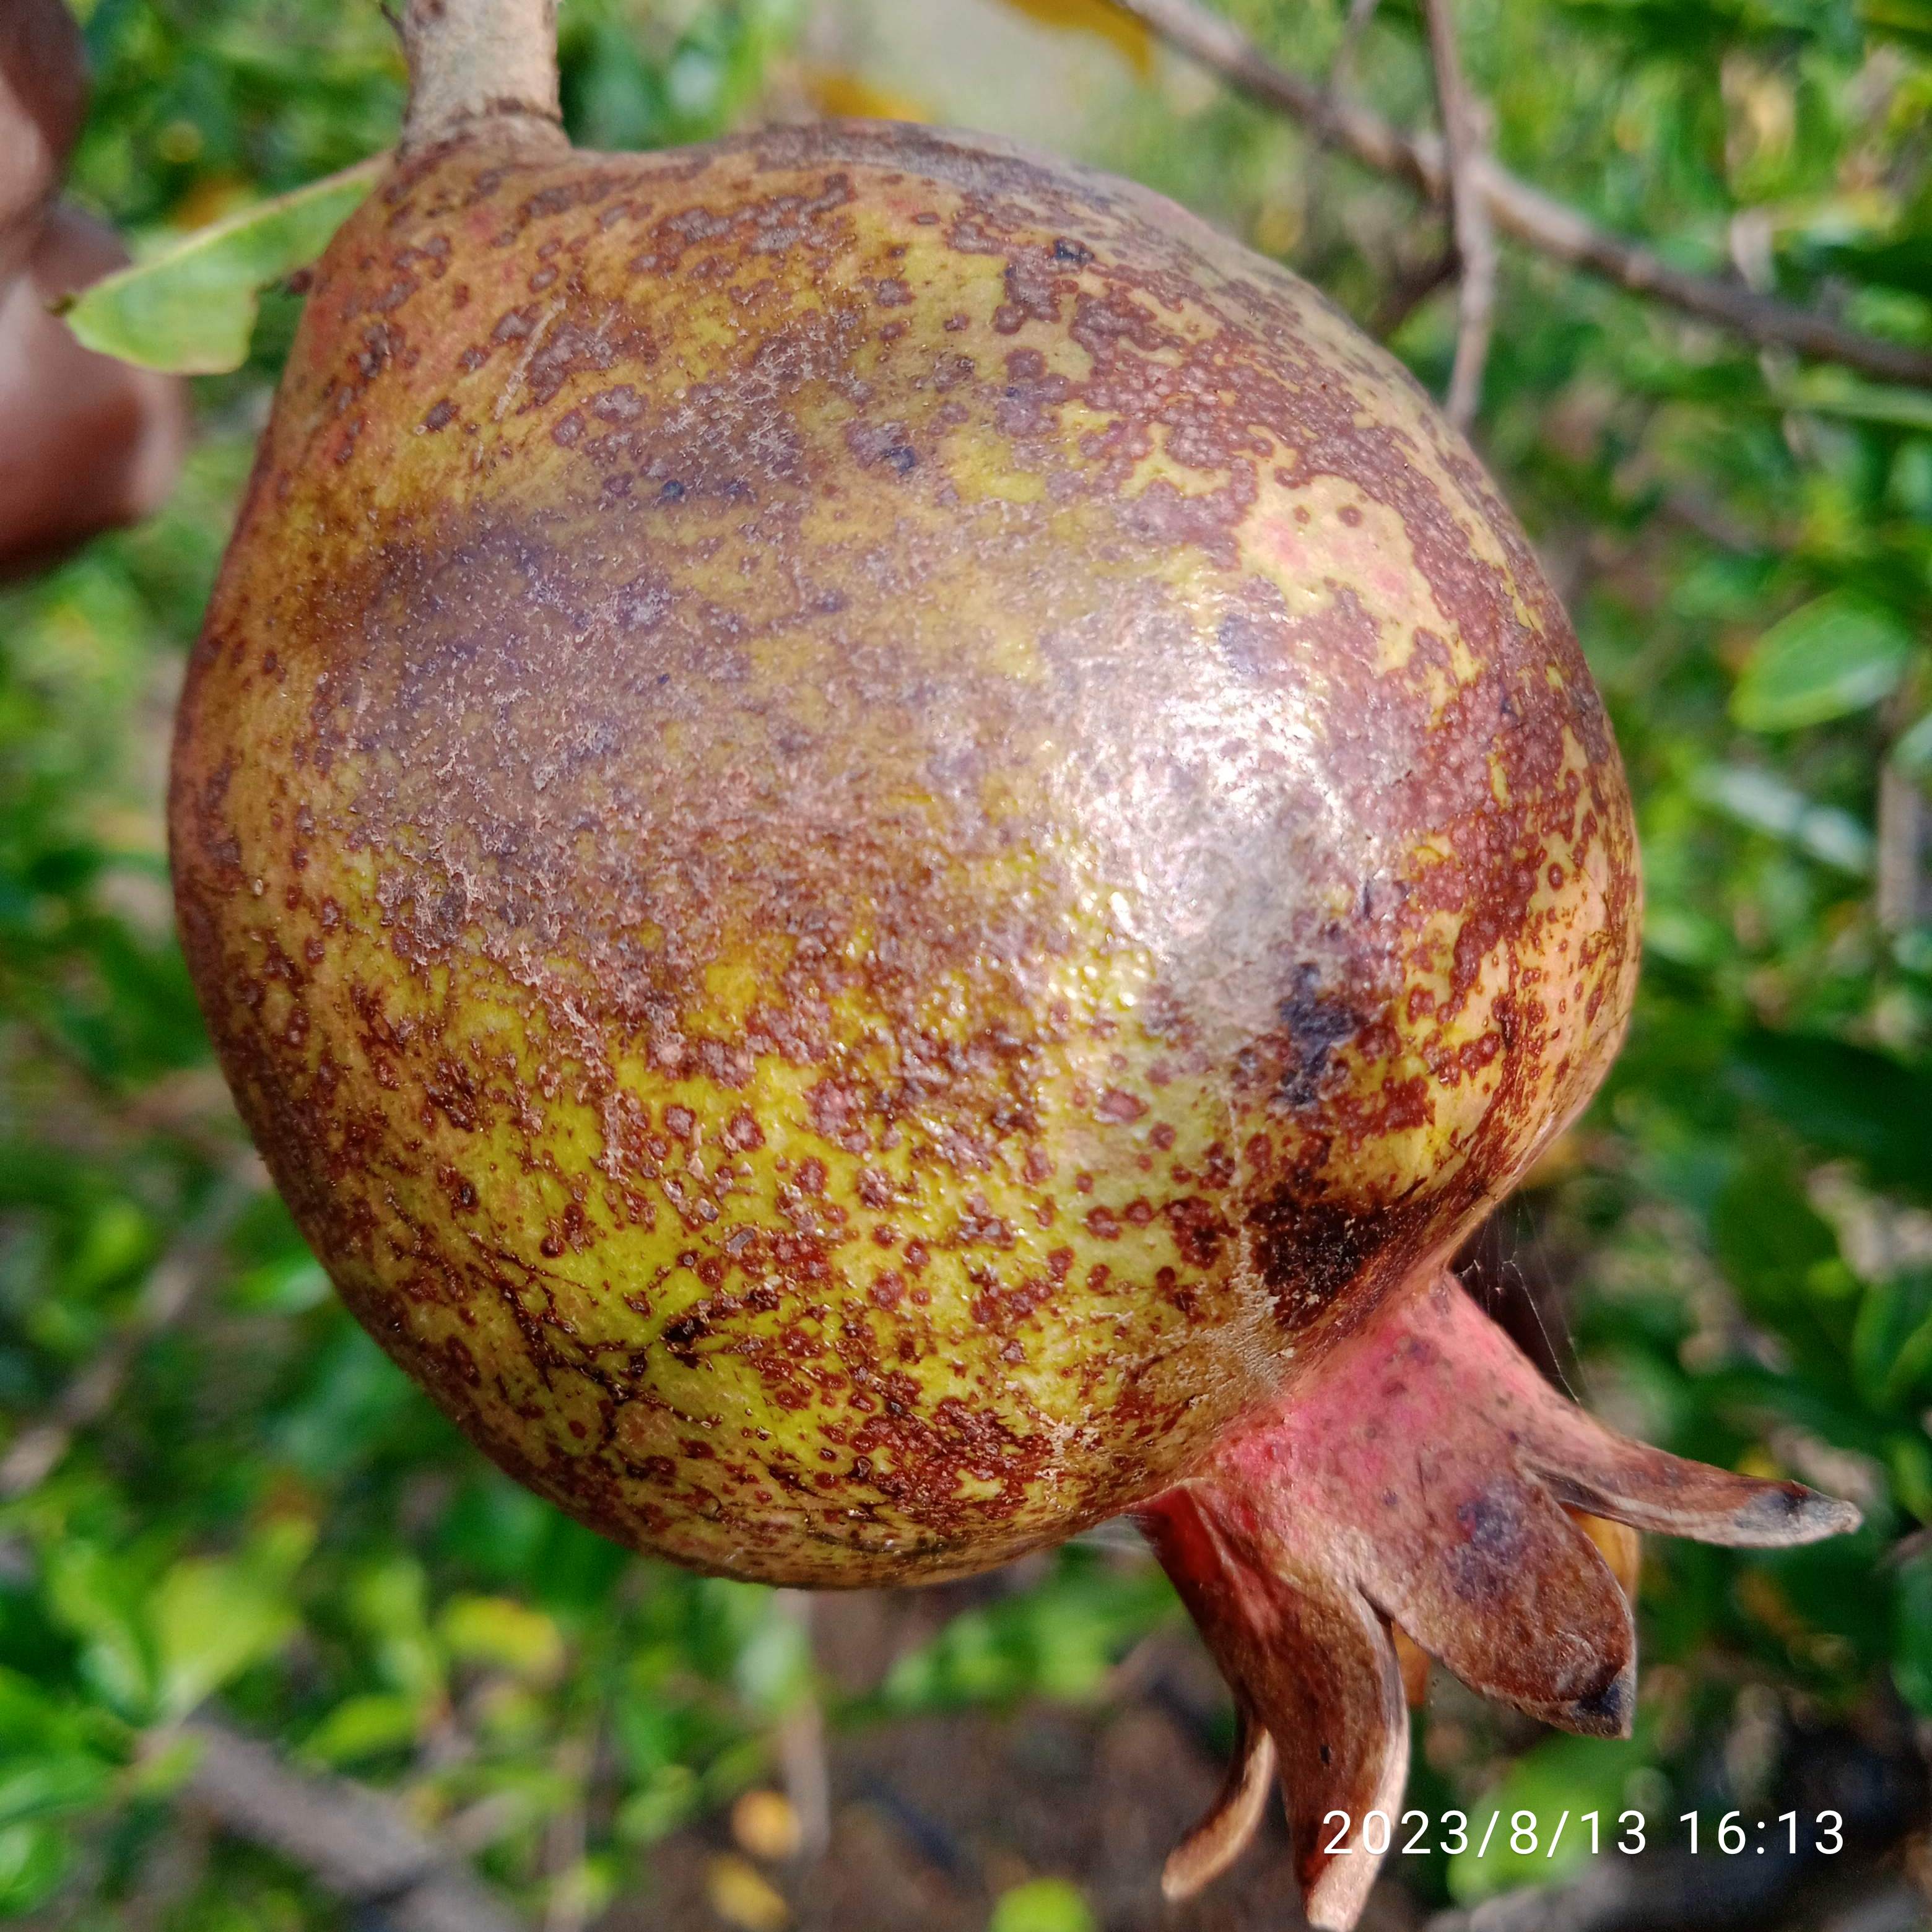
Label: Cercospora